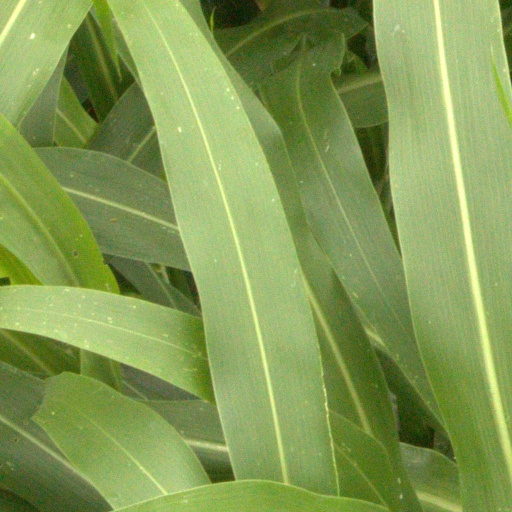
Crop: sorghum